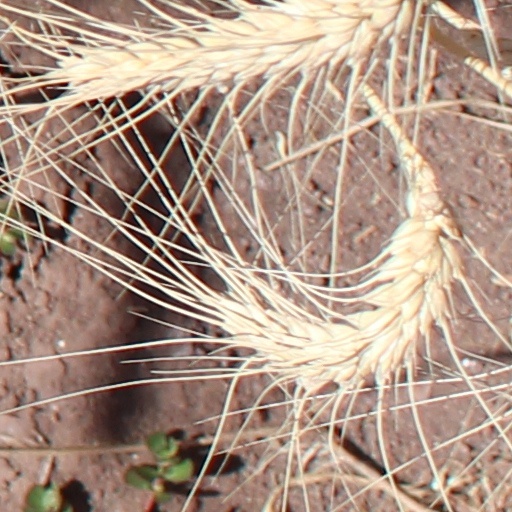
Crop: wheat